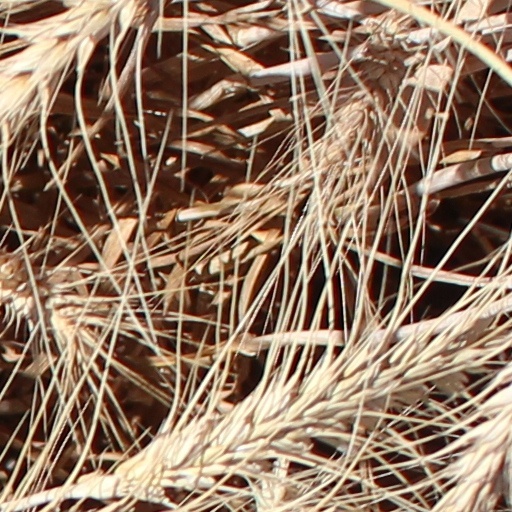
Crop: wheat